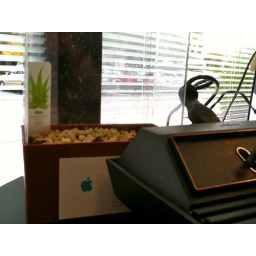
Sitting in the window next to the office Atari.